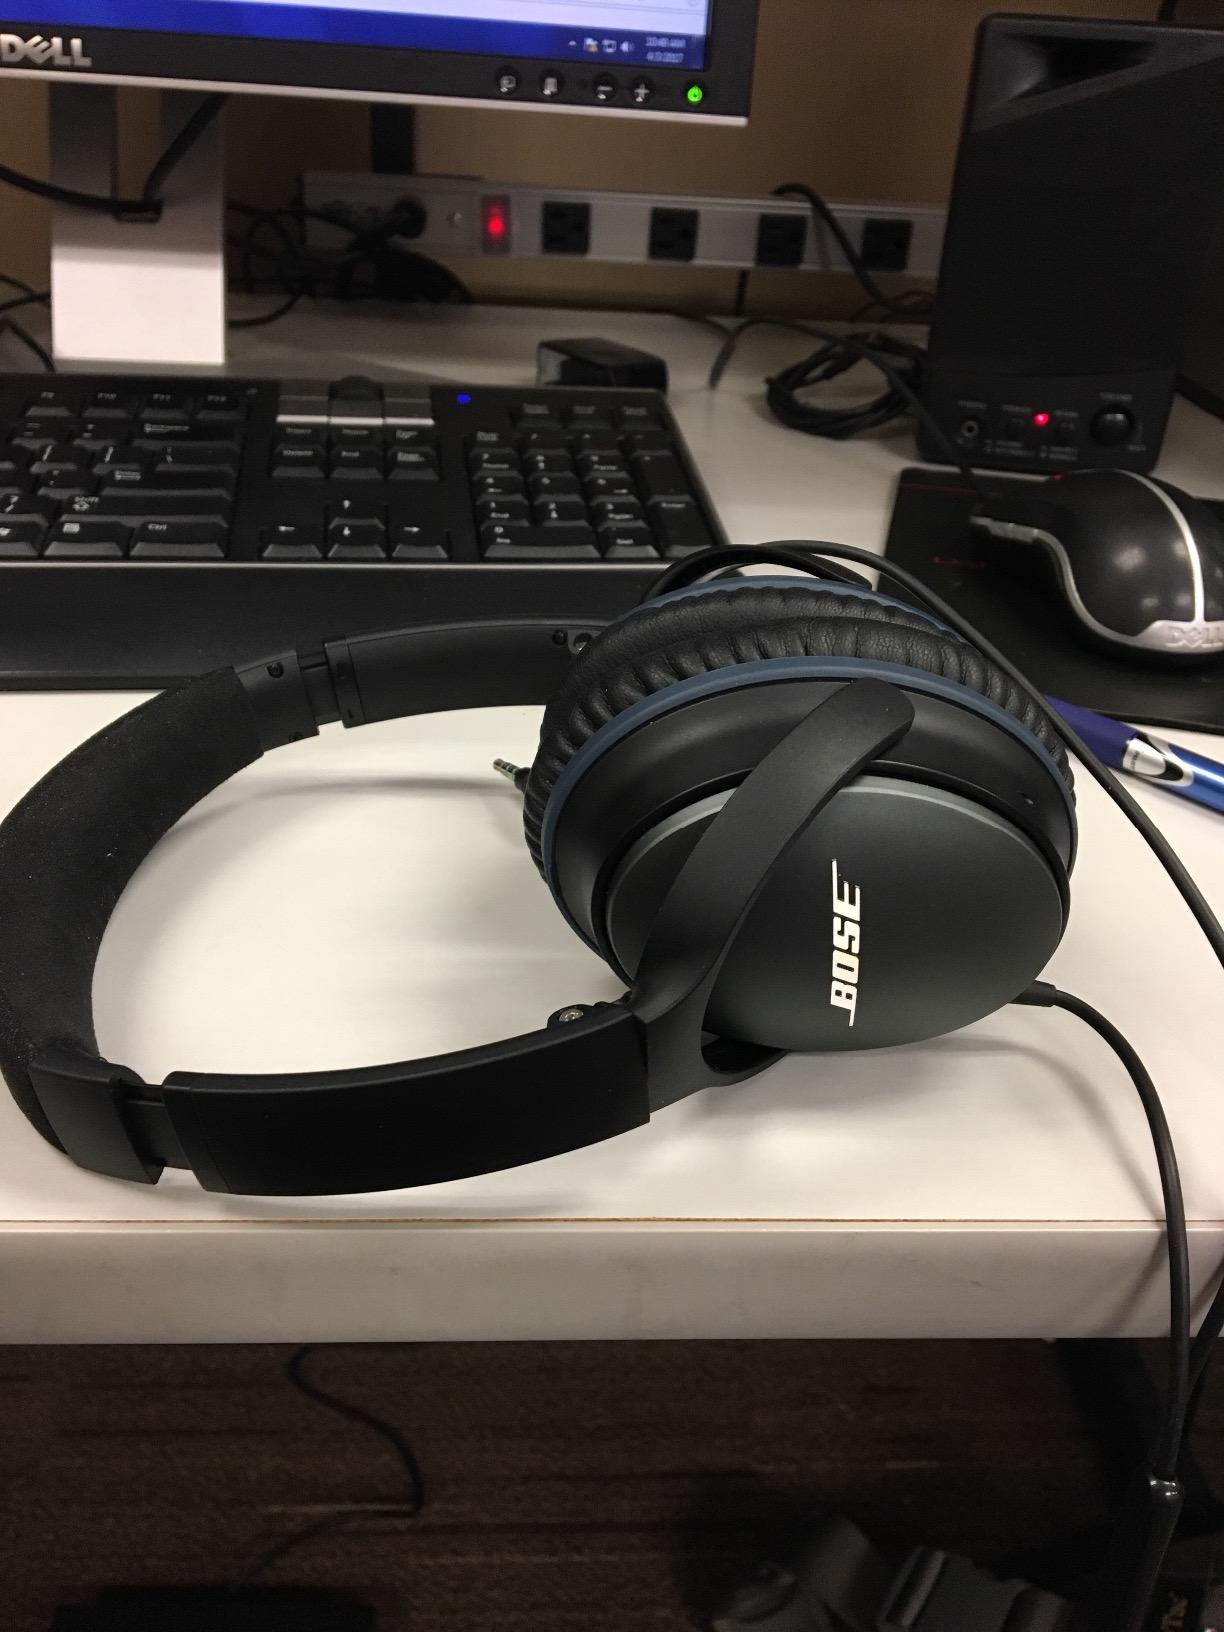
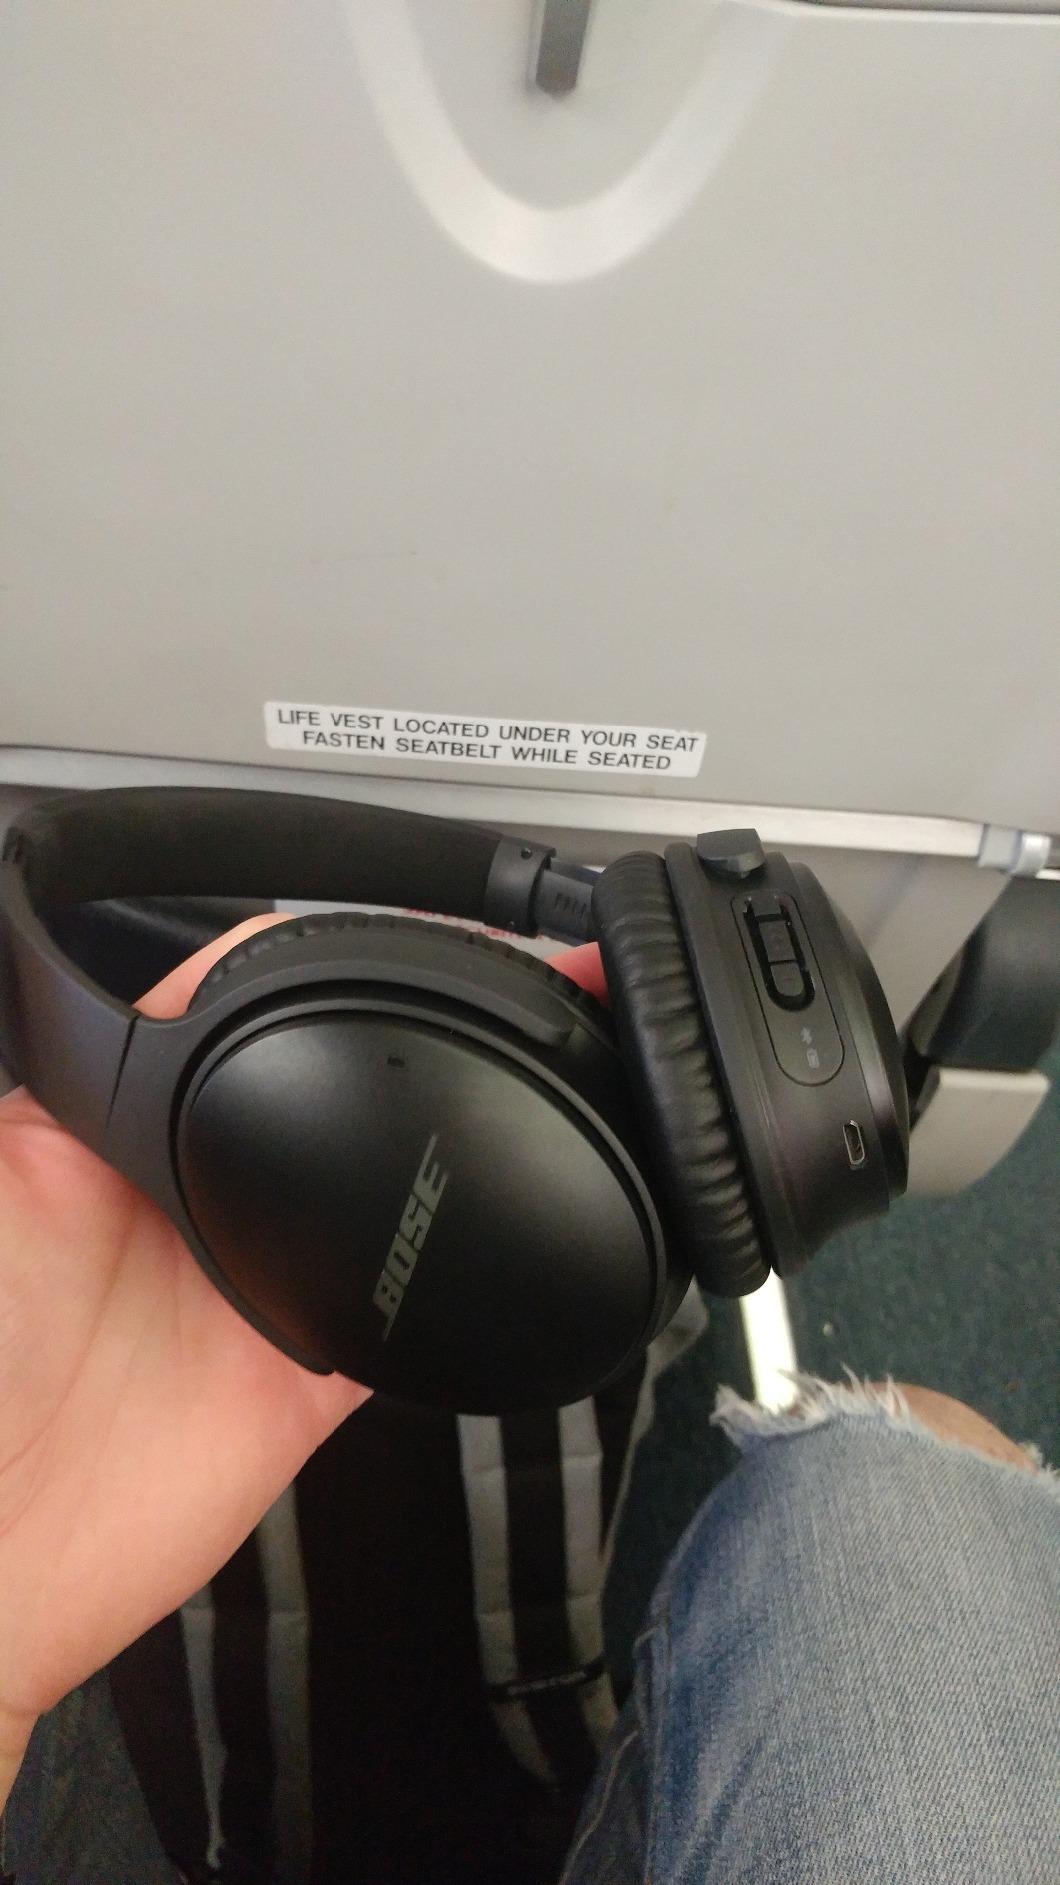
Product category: headphones
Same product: no